Punjab Tractors Ltd.

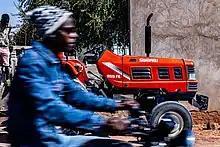
Swaraj 855 in Angola (2019)

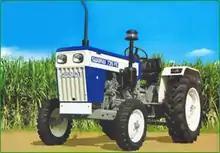
Swaraj 735

Punjab State Industrial Development Corporation (PSIDC) came forward for providing partial support for funds on the condition that the members of core design team resign from CMERI and come to Punjab for implementation, following which the work began in May 1970. Given unproven credentials, the team faced many challenges in procuring funds and approvals for the project. Owing to lack of manufacturing facilities, the manufacturing license had to be obtained on the basis of a temporary certification from National Certification Centre for Tractors, Budni (MP).